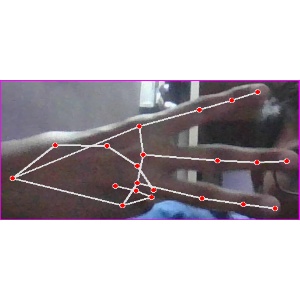
अक्षर: भ